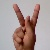
The image shows a hand gesture representing the letter 'K' in Indian Sign Language.